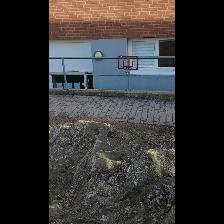
Label: NonHuman